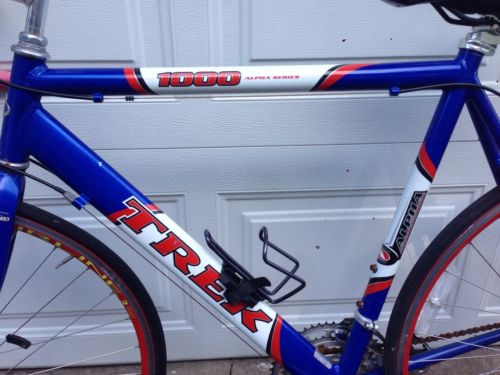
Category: bicycle